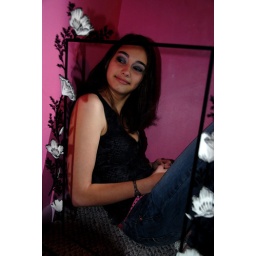
The girl in the mirror